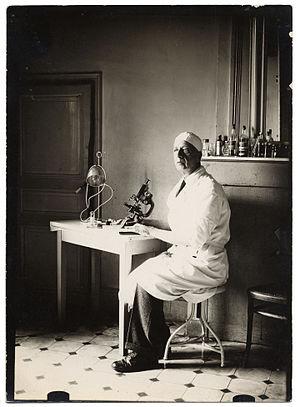
Jos Jullien médecin
Biotherm est une marque française créée en 1952 spécialisée dans les soins cosmétiques pour la peau et propriété de la société monégasque Sofamo Biotherm du groupe L'Oréal.
Joseph Victor Jullien, dit Jos Jullien, né le 2 janvier 1877 à Tournon en Ardèche et mort le 22 mai 1956 à Joyeuse, est un médecin généraliste, homme politique, préhistorien, peintre-graveur et homme de plume.
La Chaine Thermale du Soleil est la première chaîne française d'établissements thermaux.